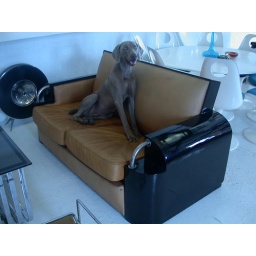
dog in sofa